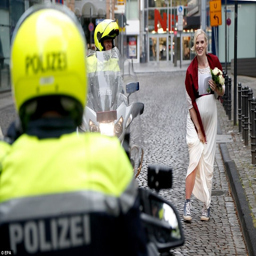
the woman was stopped by police officers on motorbikes as she walked down a cobbled street in her wedding dress and bouquet